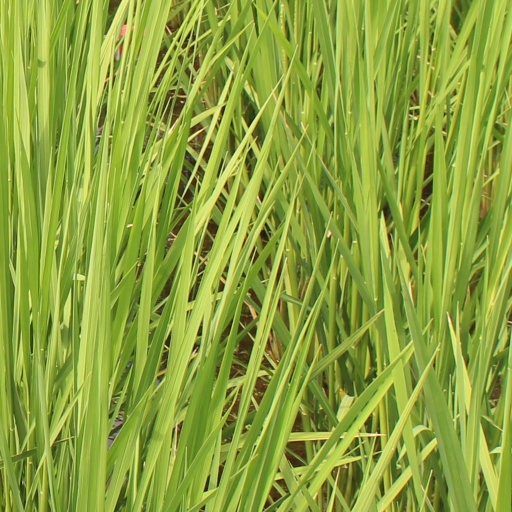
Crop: rice